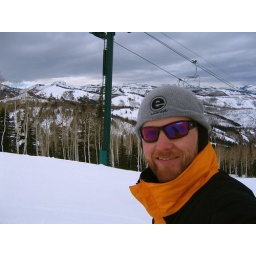
It snowed most of this day. There was a cool patch of blue sky off in the distance though